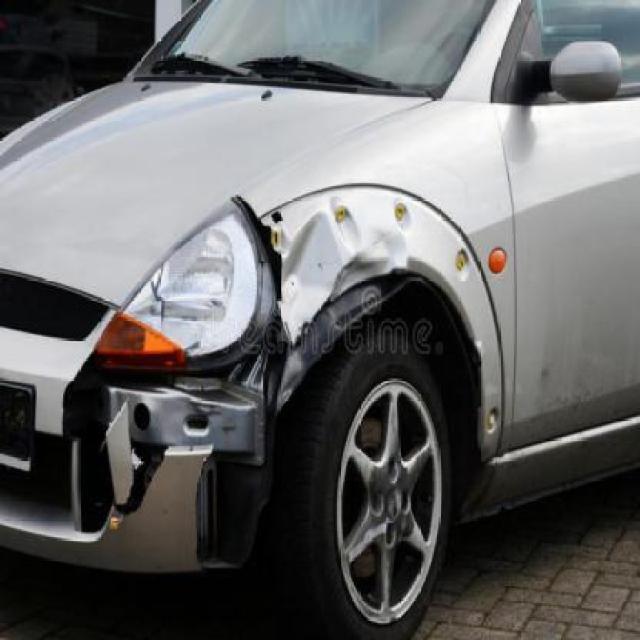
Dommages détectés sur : pare-choc avant, aile avant gauche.
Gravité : majeur